Takio Station

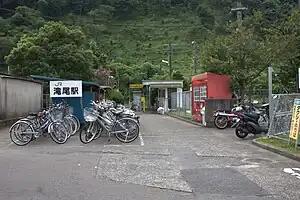
Takio Station in 2009

is a passenger railway station located in Ōita City, Ōita Prefecture, Japan. It is operated by JR Kyushu.